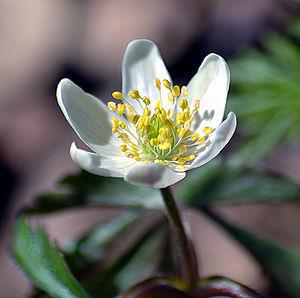
L'Anémone sylvie, Anémone des bois ou Sylvie est une plante herbacée pérenne de la famille des renonculacées.